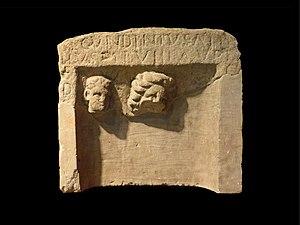
Musée historique de Haguenau (Bas-Rhin)